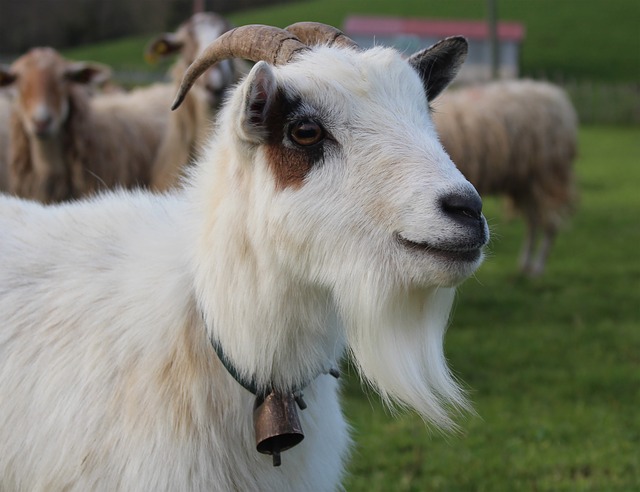
Label: pecora